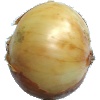
Label: white_onion